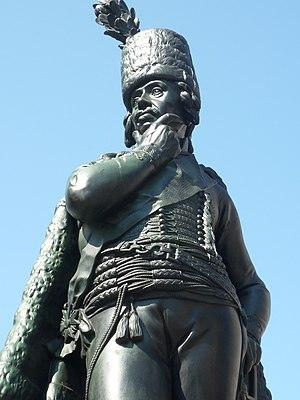
Hans Joachim von Zieten était un général prussien qui servit dans de nombreuses guerres et batailles de Frédéric le Grand.